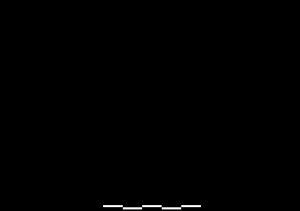
Ua Huka est une île du groupe nord des îles Marquises, en Polynésie française.